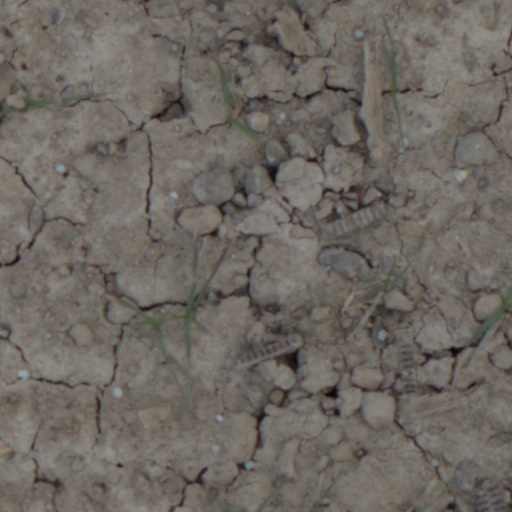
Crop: wheat